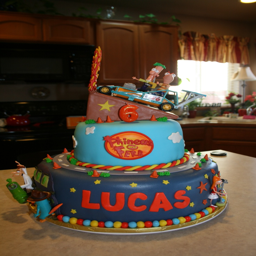
a cake for my son 's 6th birthday !